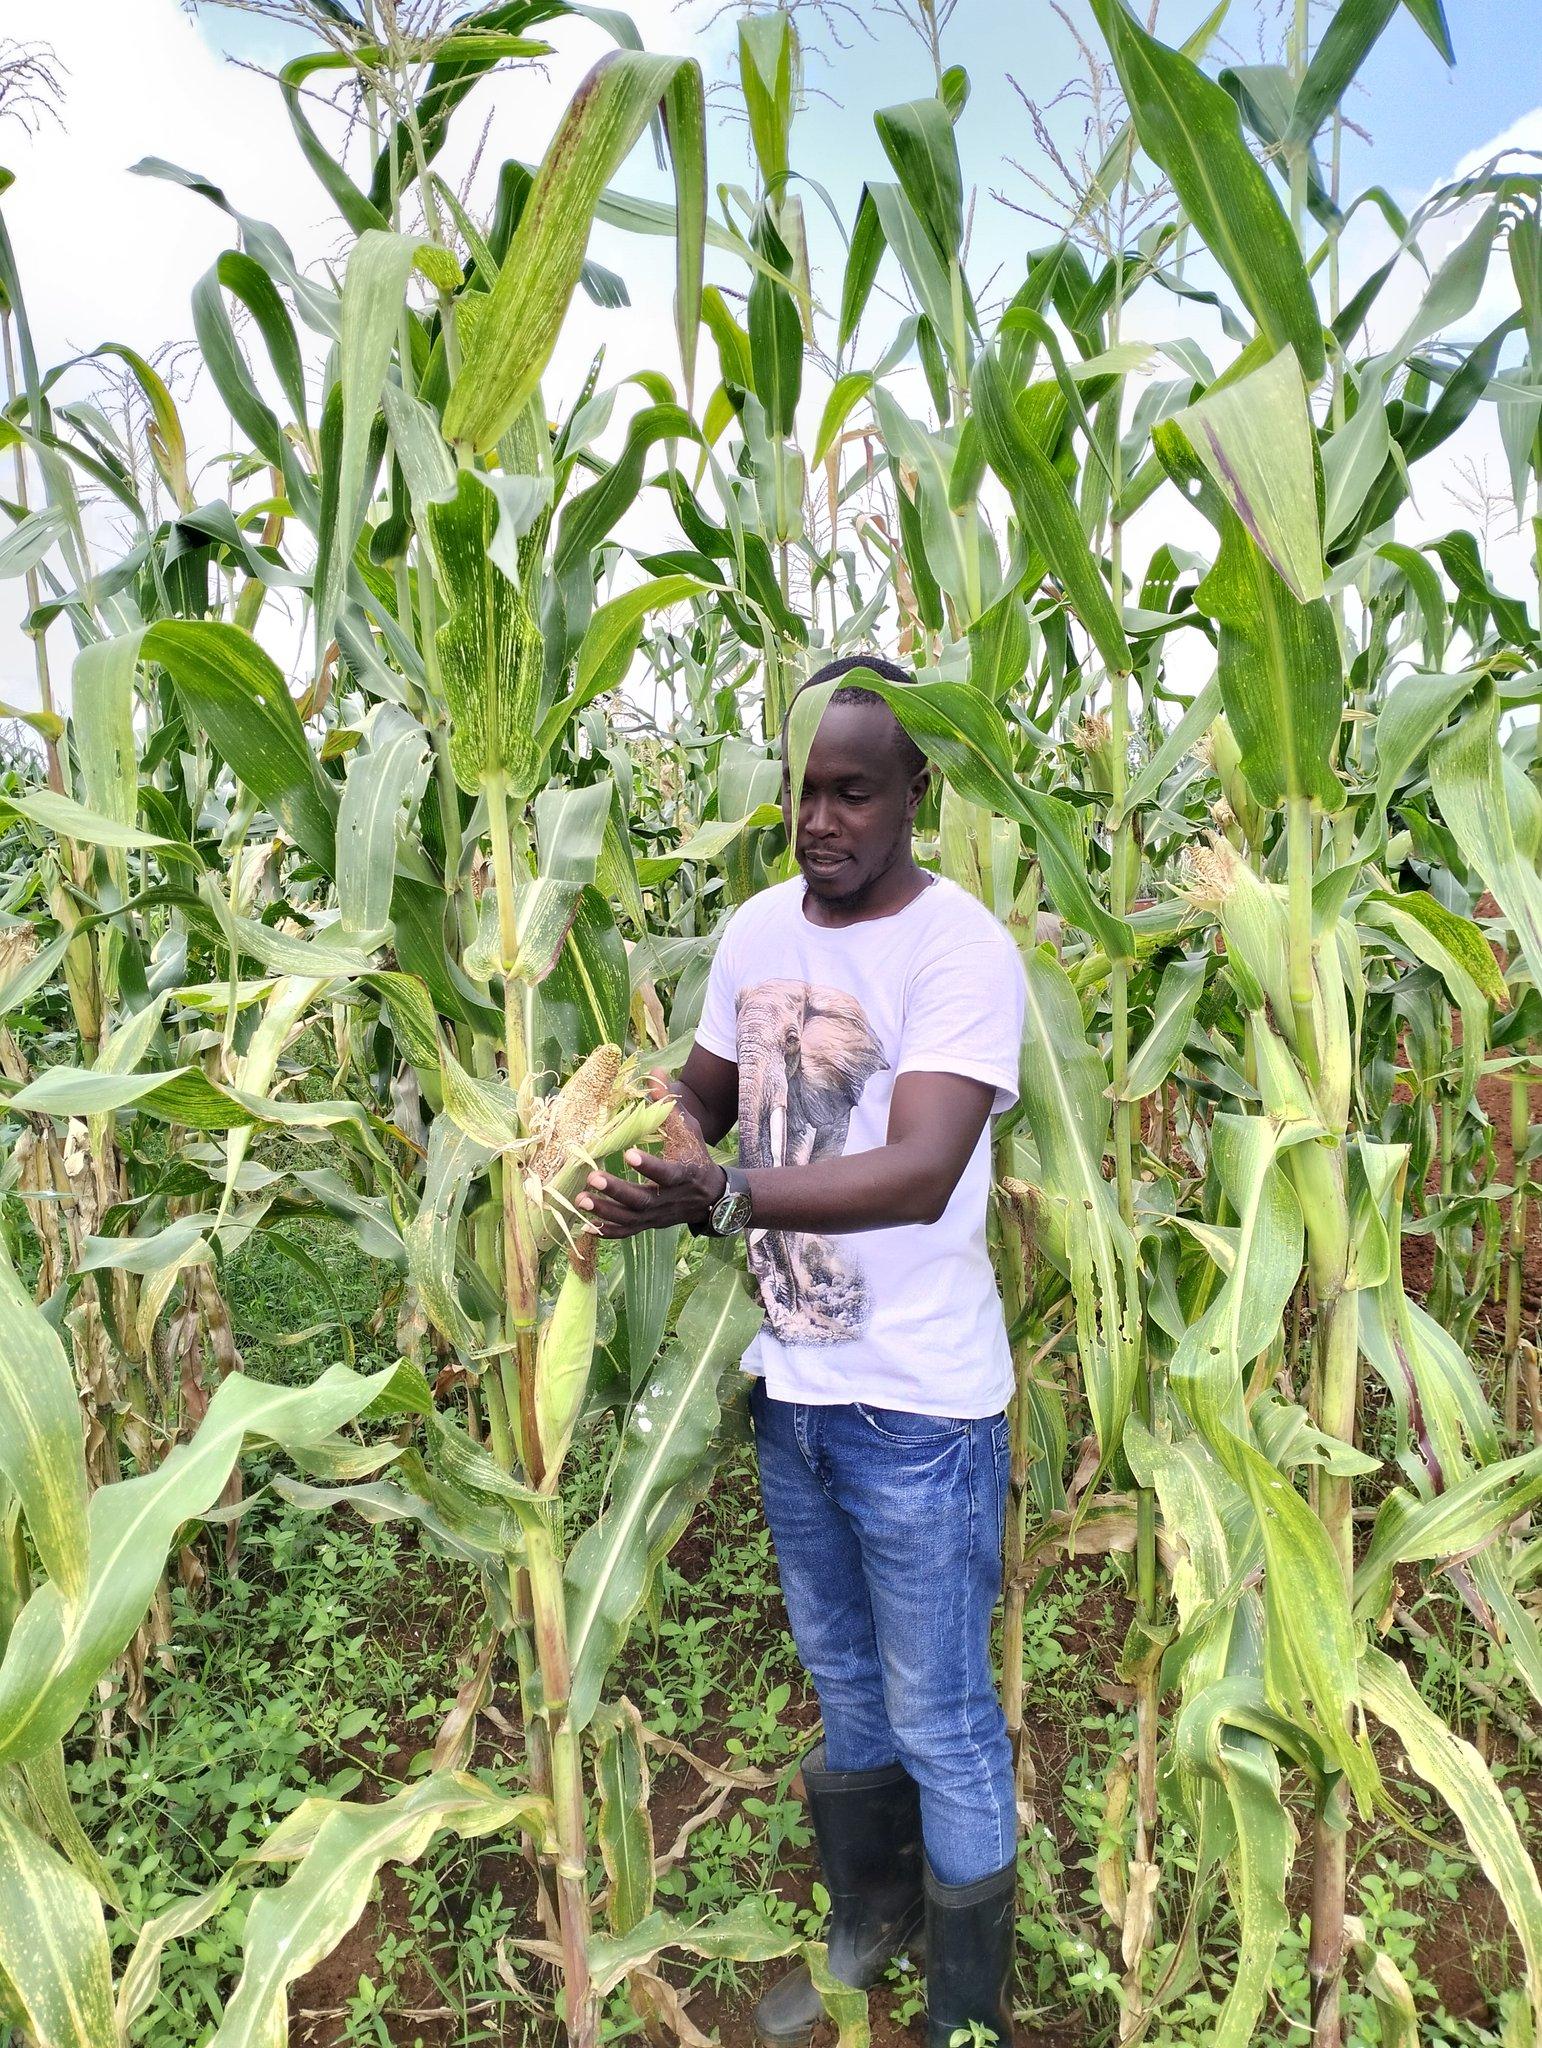
Kilimo cha biashara ambapo mwanaume mmoja anavuna mahindi, yaliostawi vizuri kabla hajakauka kutoka shambani kwaajili ya chakula au kupelekwa sokoni kuuzwa na kujipatia kipato.